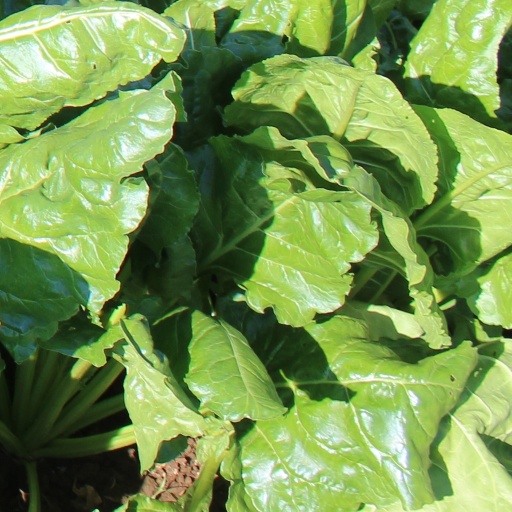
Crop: sugar beet